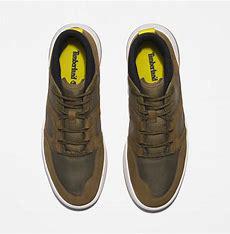
Brand: Timberland
Model: Supaway